Diogo Carvalho

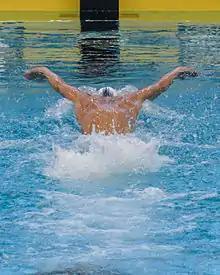
Netanya 2015

Diogo Carvalho (born 26 March 1988 in Coimbra) is a Portuguese swimmer. He made his Olympic debut at the 2008 Summer Olympics in the 200 metre individual medley. He competed in the 200 and 400 m individual medleys at the 2012 Summer Olympics. He competed in the 200 m individual medley at the 2016 Summer Olympics.